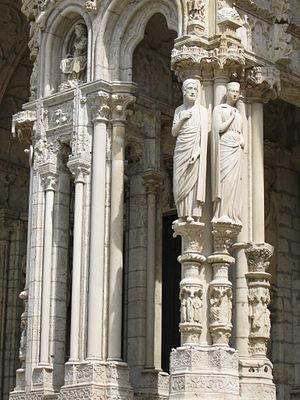
Mathilde de Dammartin ou encore Mathilde II de Boulogne, née vers 1202 et morte le 14 janvier 1259, est une comtesse de Dammartin, comtesse d'Aumale, comtesse de Boulogne, et comtesse de Mortain.